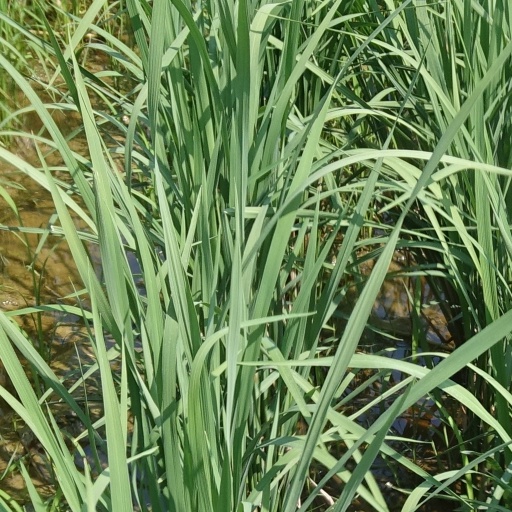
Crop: rice